Something Deeply Hidden

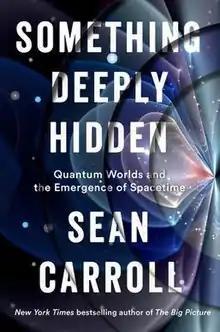
Hardcover edition

Something Deeply Hidden: Quantum Worlds and the Emergence of Spacetime is a non-fiction book by American theoretical physicist Sean M. Carroll. The book, his fifth, was released on September 10, 2019 by Dutton.